Title (song)

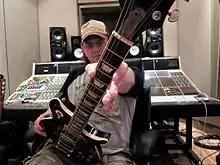
A man holding a guitar

American songwriter Kevin Kadish met Meghan Trainor in June 2013 at the request of Carla Wallace, the co-owner of Trainor's publishing firm Big Yellow Dog Music. Kadish liked Trainor's voice and felt a strong songwriting affinity with her due to their mutual love of pop music from the 1950s and 1960s. They wrote the song "All About That Bass", which led to Trainor signing with Epic Records after she performed it for the label's chairman, L.A. Reid. Kadish and Trainor began working on more songs immediately as the label wanted her to record an entire album. "All About That Bass" was released as Trainor's debut single in June 2014, and it reached numberone in 58 countries, selling 11 million units worldwide.